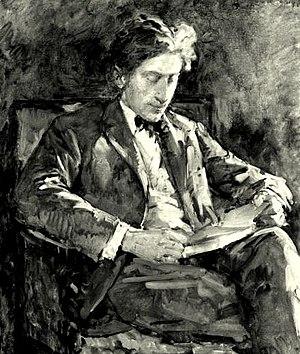
John Edmond Cluysenaar, né à Uccle le 26 septembre 1899 et mort à Noville-sur-Mehaigne le 31 juillet 1986, est un sculpteur, peintre, dessinateur et aquarelliste belge.